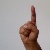
The image shows a hand gesture representing the letter 'D' in Indian Sign Language.